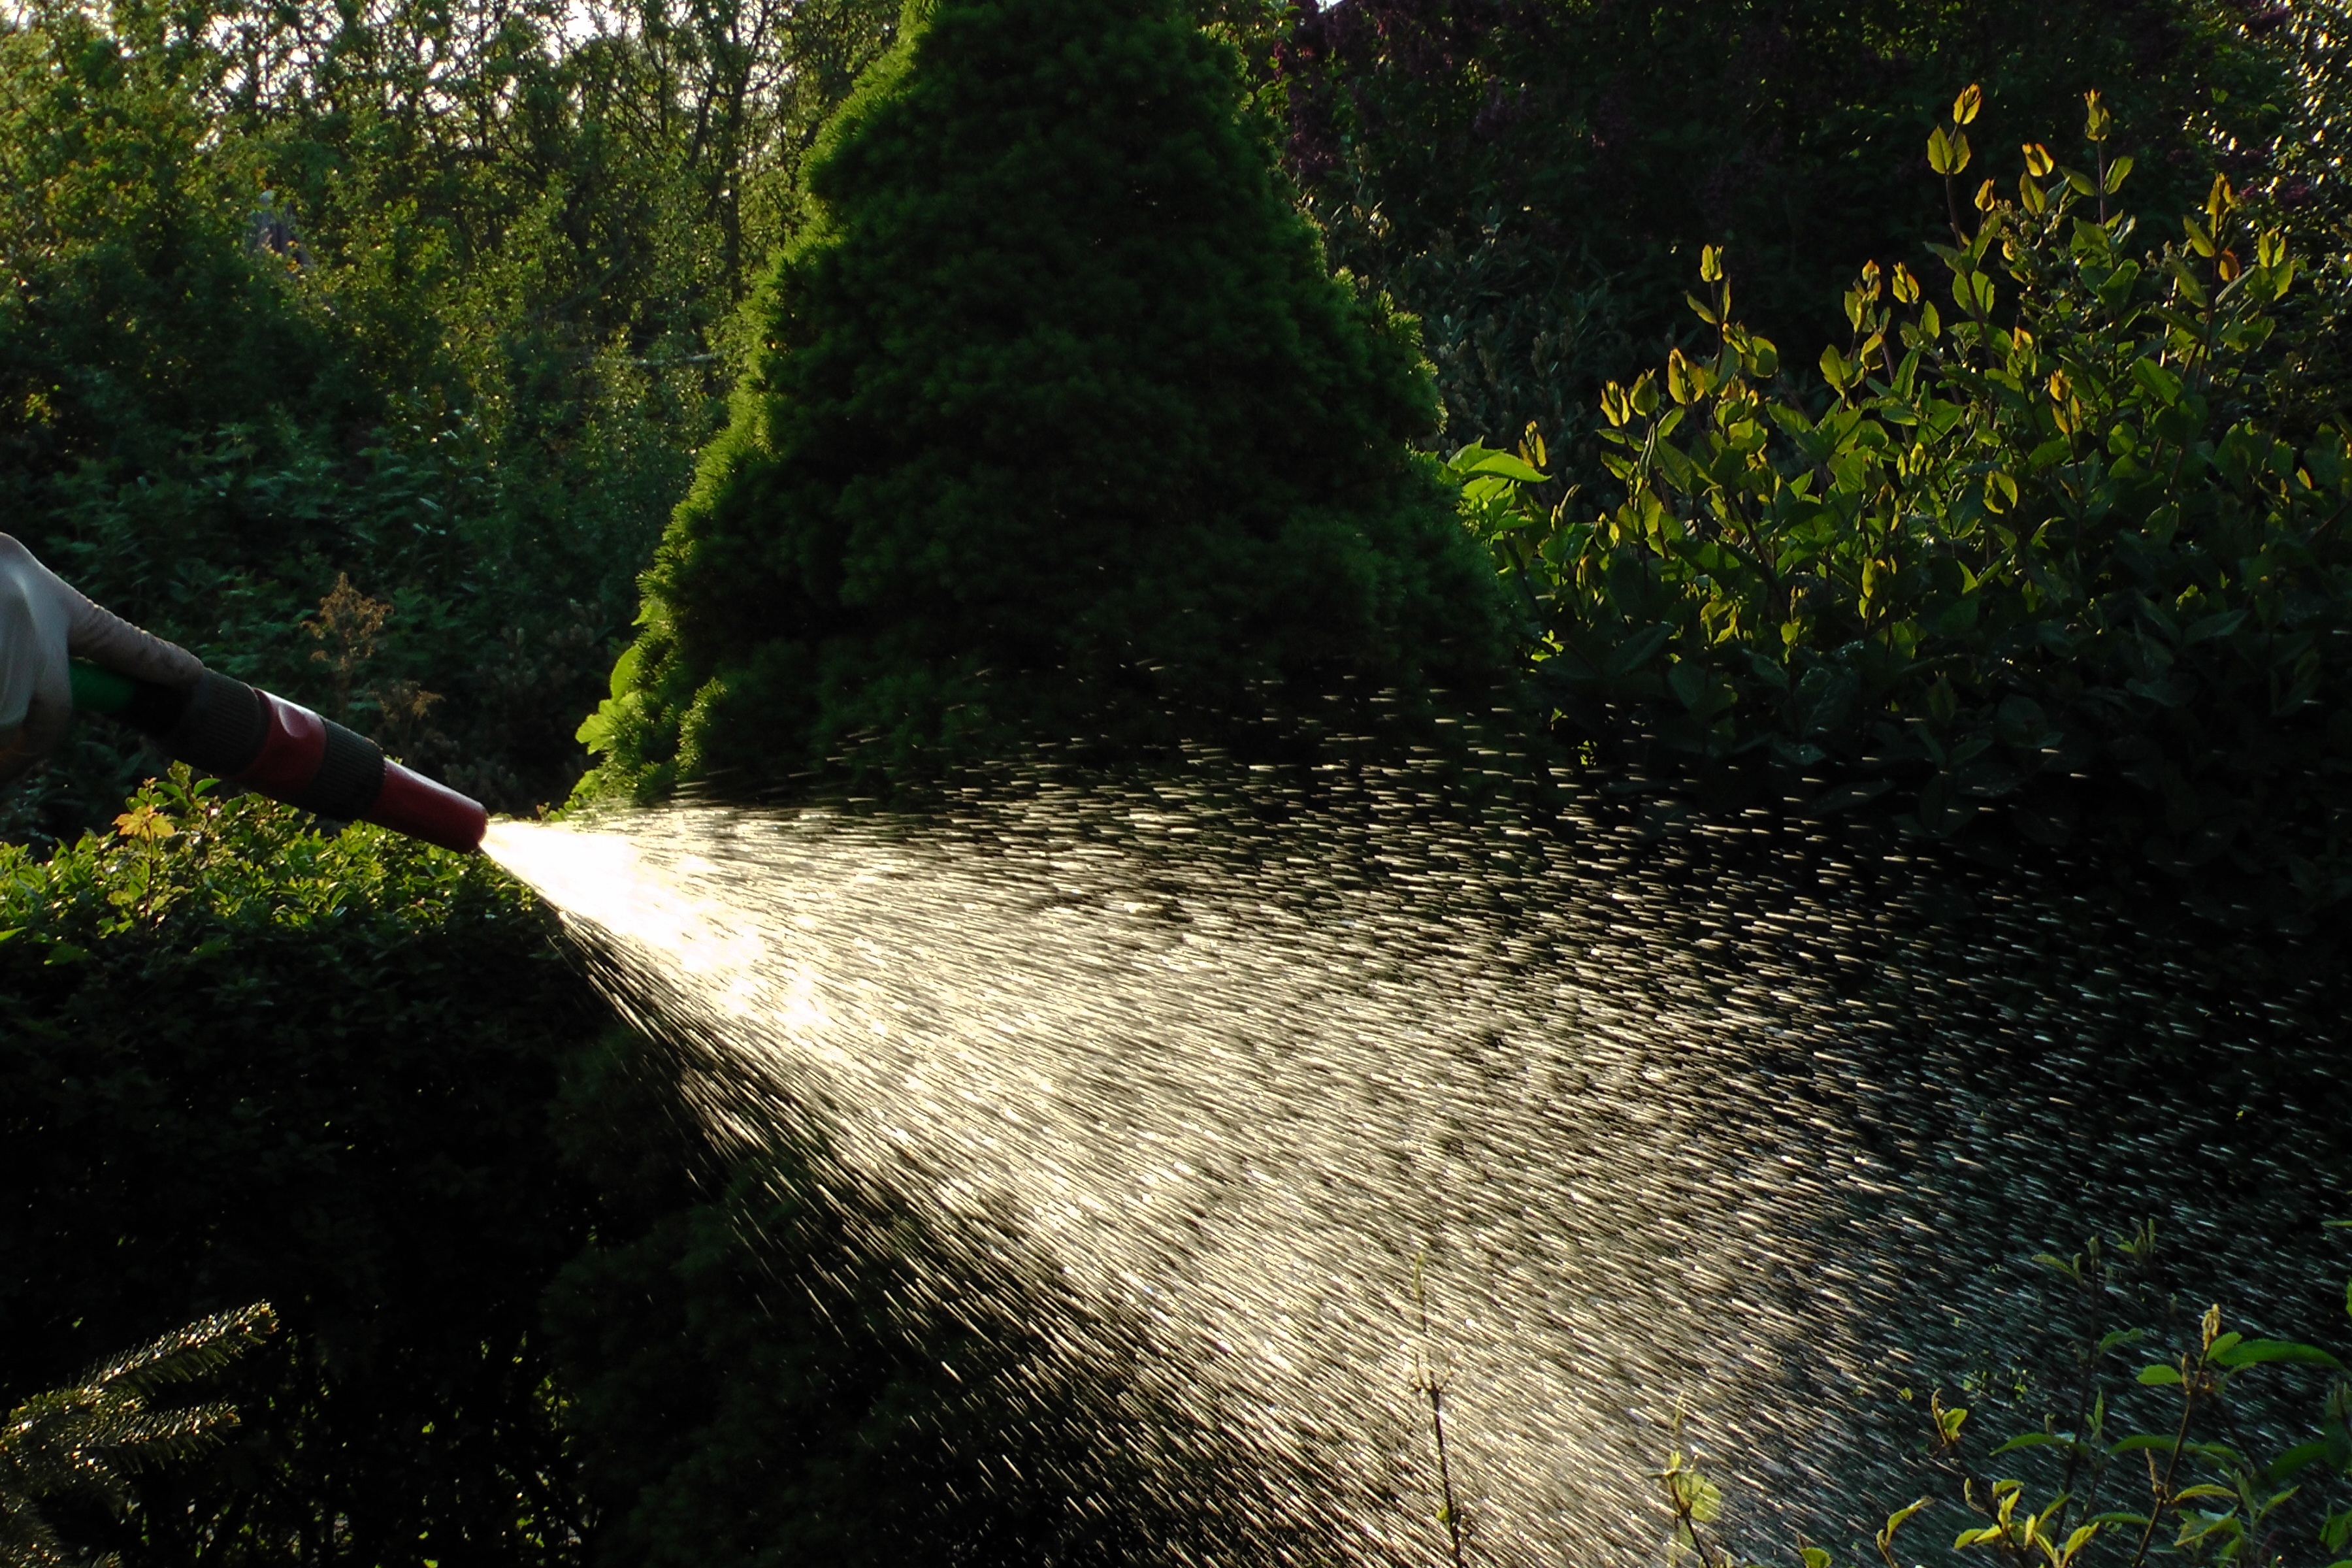
tree, water, nature, forest, grass, plant, sunlight, leaf, river, summer, pond, stream, green, reflection, jungle, autumn, garden, waterway, woodland, habitat, casting, irrigation, inject, allotment, water jet, water hose, natural environment, woody plant